Pierre Skawinski

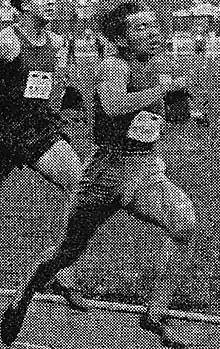
Pierre Skawinski in 1936.

Pierre Skawinski (23 December 1912 – 20 March 2009) was a French sprinter. He competed in the men's 400 metres at the 1936 Summer Olympics.